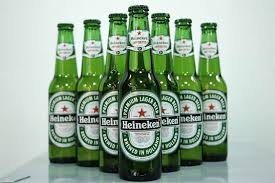
Waste category: glass